Toyota Corona

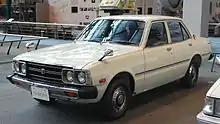
1976 Corona sedan (RT102, Japan)

North American models had longer bumpers (hiding recoverable bumper shocks) to meet local impact standards; they gained standard radial tires in 1975. Side door impact upgrades were installed in all doors. This series also saw the standard (on some models) Electro Sensor Panel which monitored fluid and bulb status. As with earlier Coronas, some models had a shifter mounted on the steering column. Sales of the Corona continued to grow as a result of the 1973 oil crisis. The two-door hardtop continued, with trim levels 1600GL, 1800SR and the 2000SR, with the coupé proving popular in the US but more popular yet in Japan. The two-door sedan, meanwhile, sold well in the United States but very little in Japan, and this was the last Corona to be offered in this bodystyle.